Riachuelo Formation

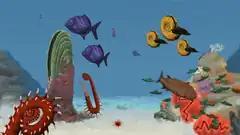
Reconstruction of the fauna from the Riachuelo Formation

The Riachuelo Formation is a geologic formation of the Early to Late Cretaceous (Late Aptian to Cenomanian) age in northeastern Brazil's Sergipe-Alagoas Basin. It is the first Formation of the Basin to contain sediments deposited under fully marine conditions. The formation is subdivided into three members: Angico, Taquari and Maruim.